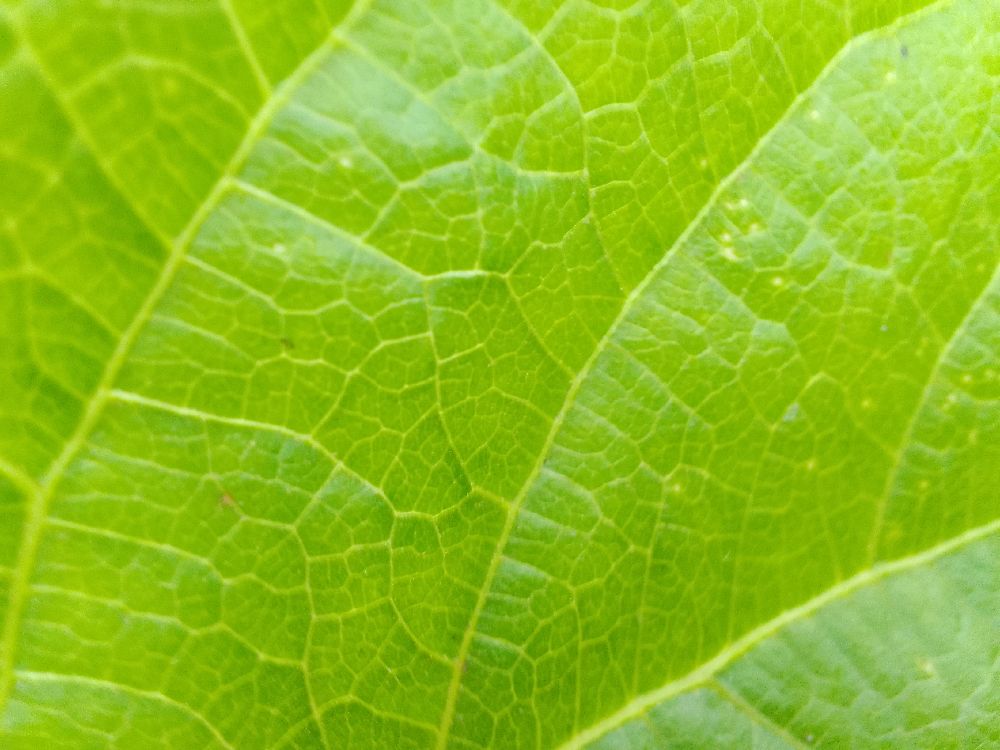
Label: healthy